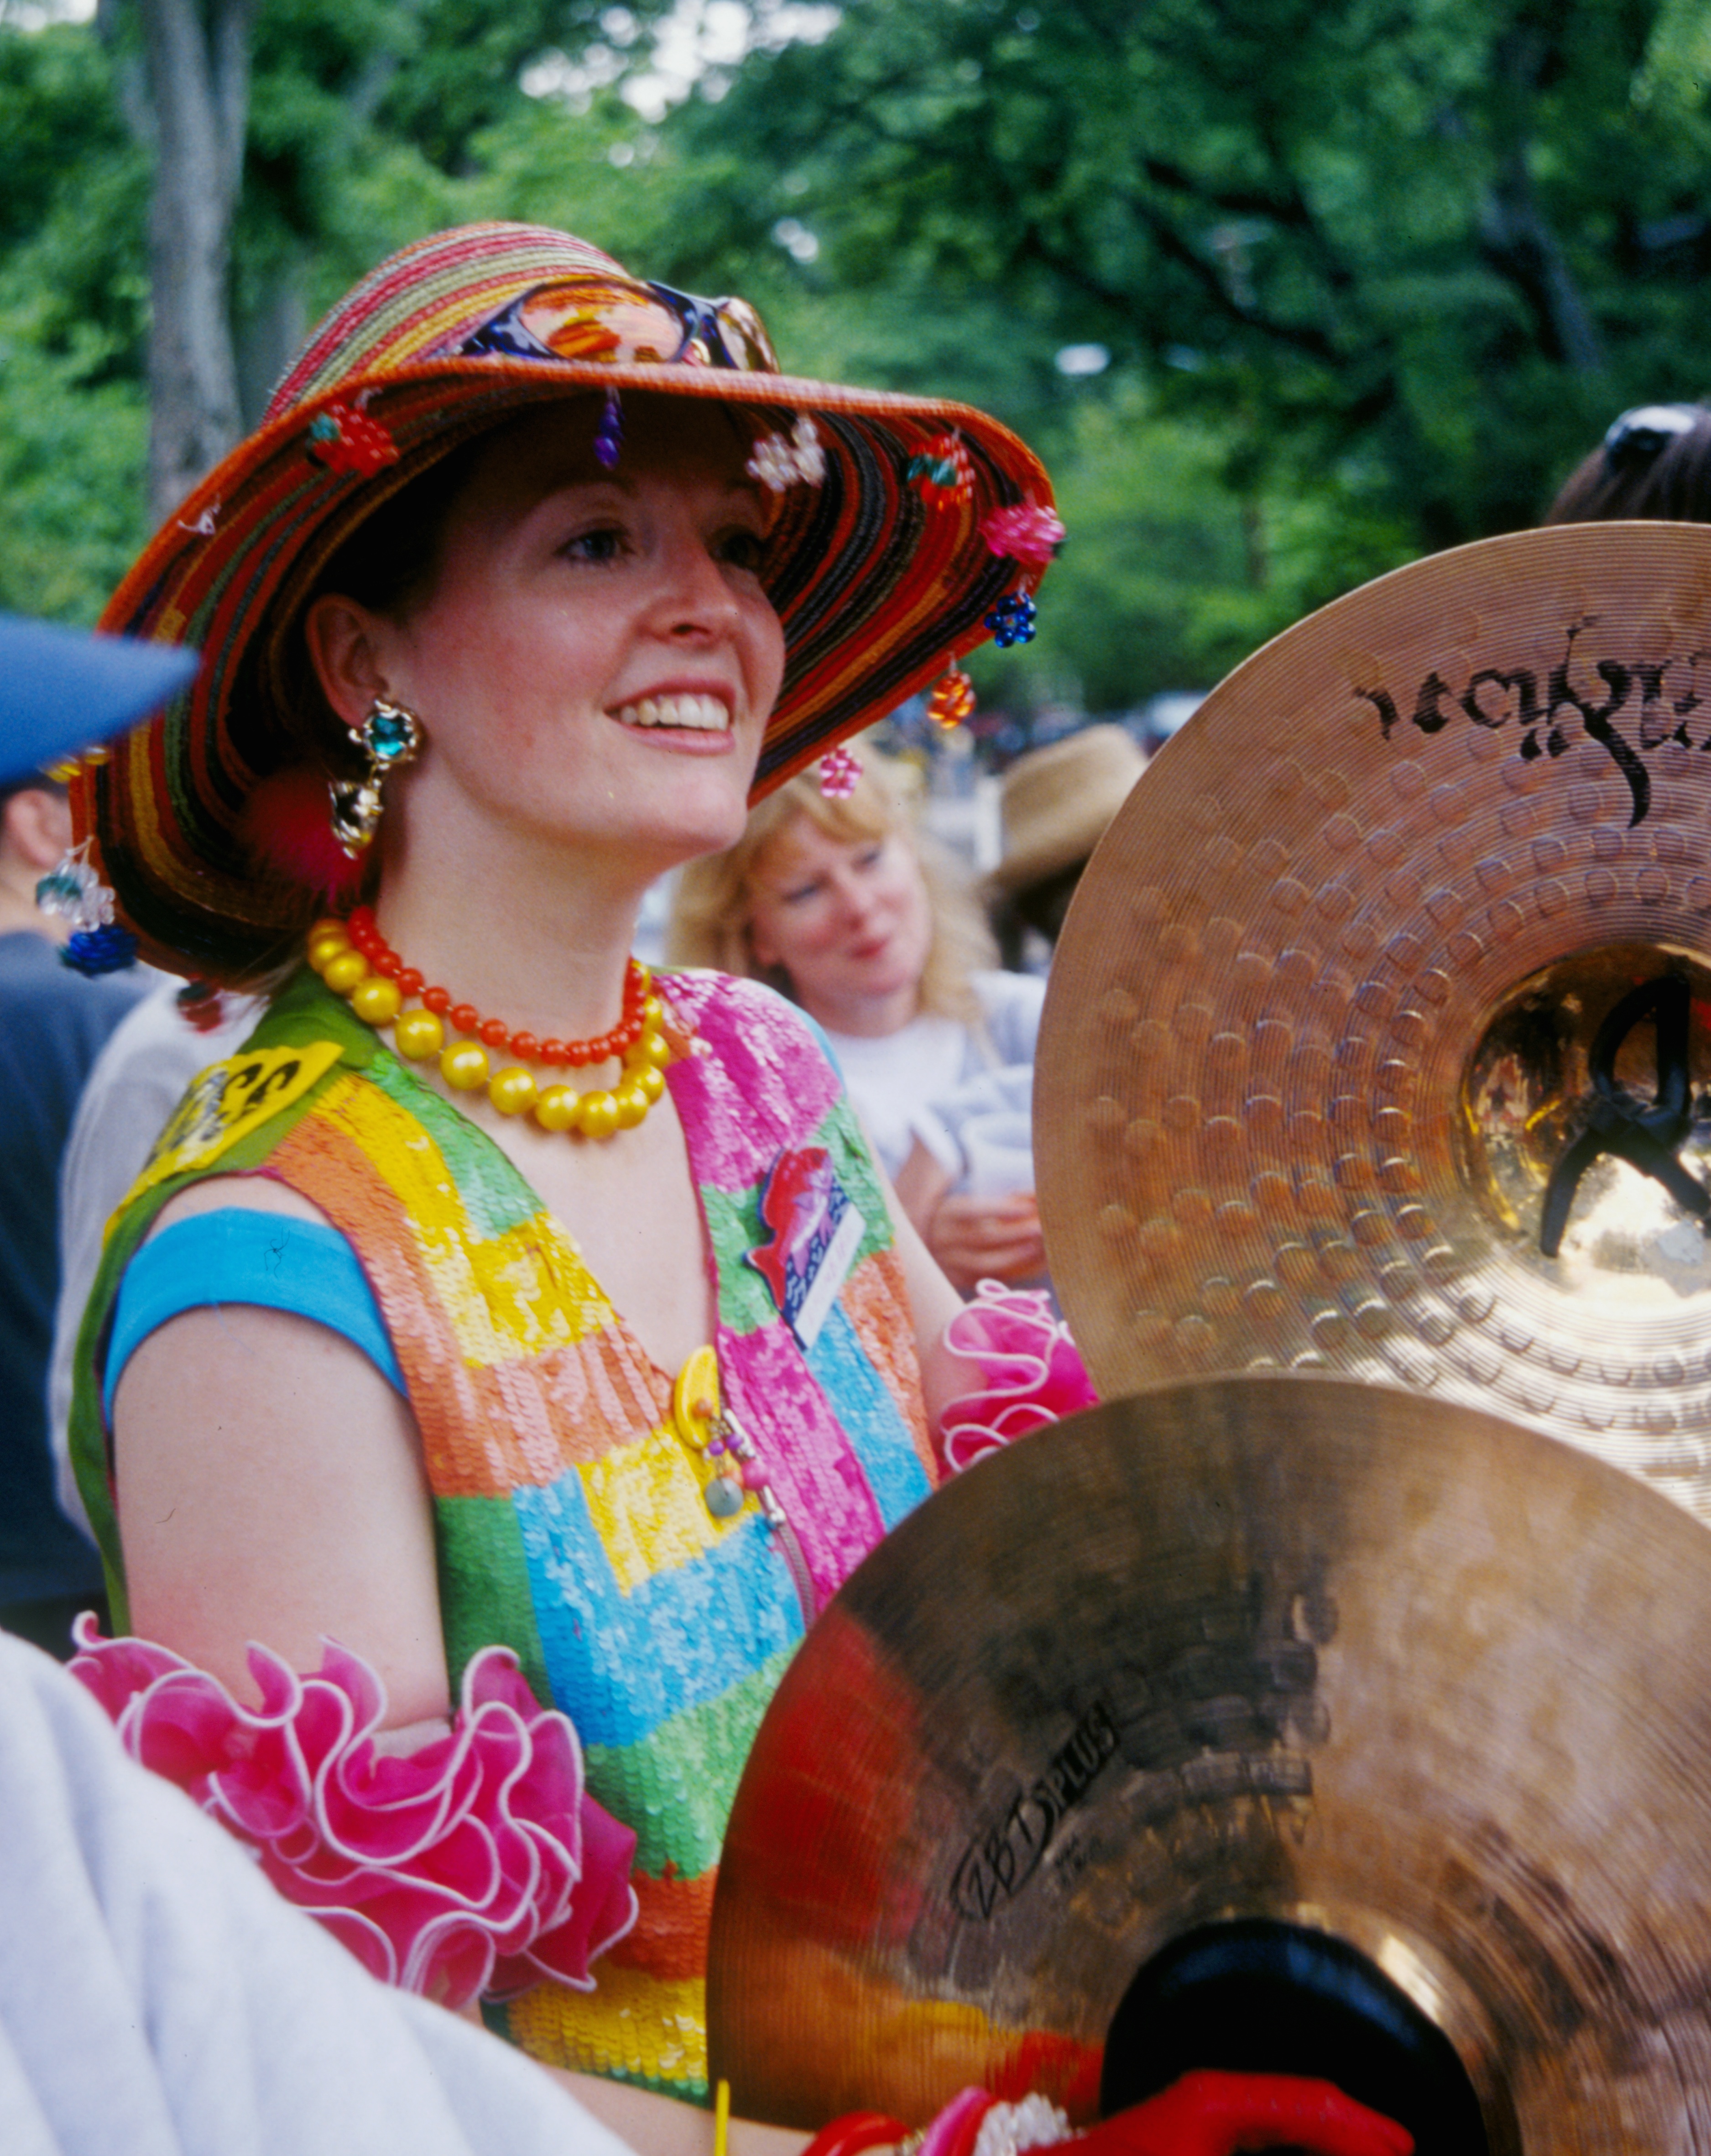
carnival, color, child, festival, temple, tradition